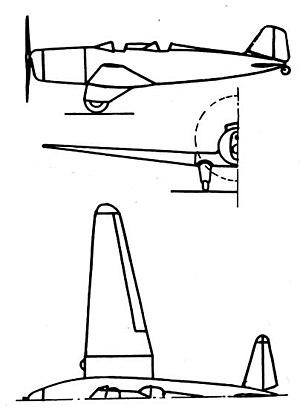
Le Northrop Beta était un monoplan monomoteur entièrement métallique à aile basse, construit aux États-Unis en 1931. Seuls deux exemplaires furent construits et ils eurent une vie assez courte, les deux avions étant perdus dans des crashes dans les trois années suivant leur premier vol.